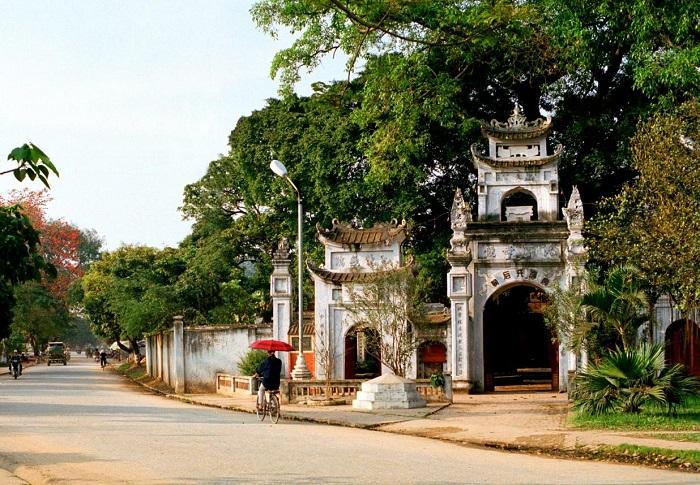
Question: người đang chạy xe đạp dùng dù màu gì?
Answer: người đang chạy xe đạp dùng dù màu đỏ